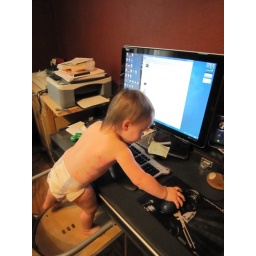
Oh, and she can now climb into Tim's office chair and reach his computer. All by herself! Monkey!!